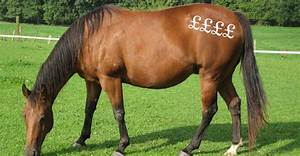
Label: horse